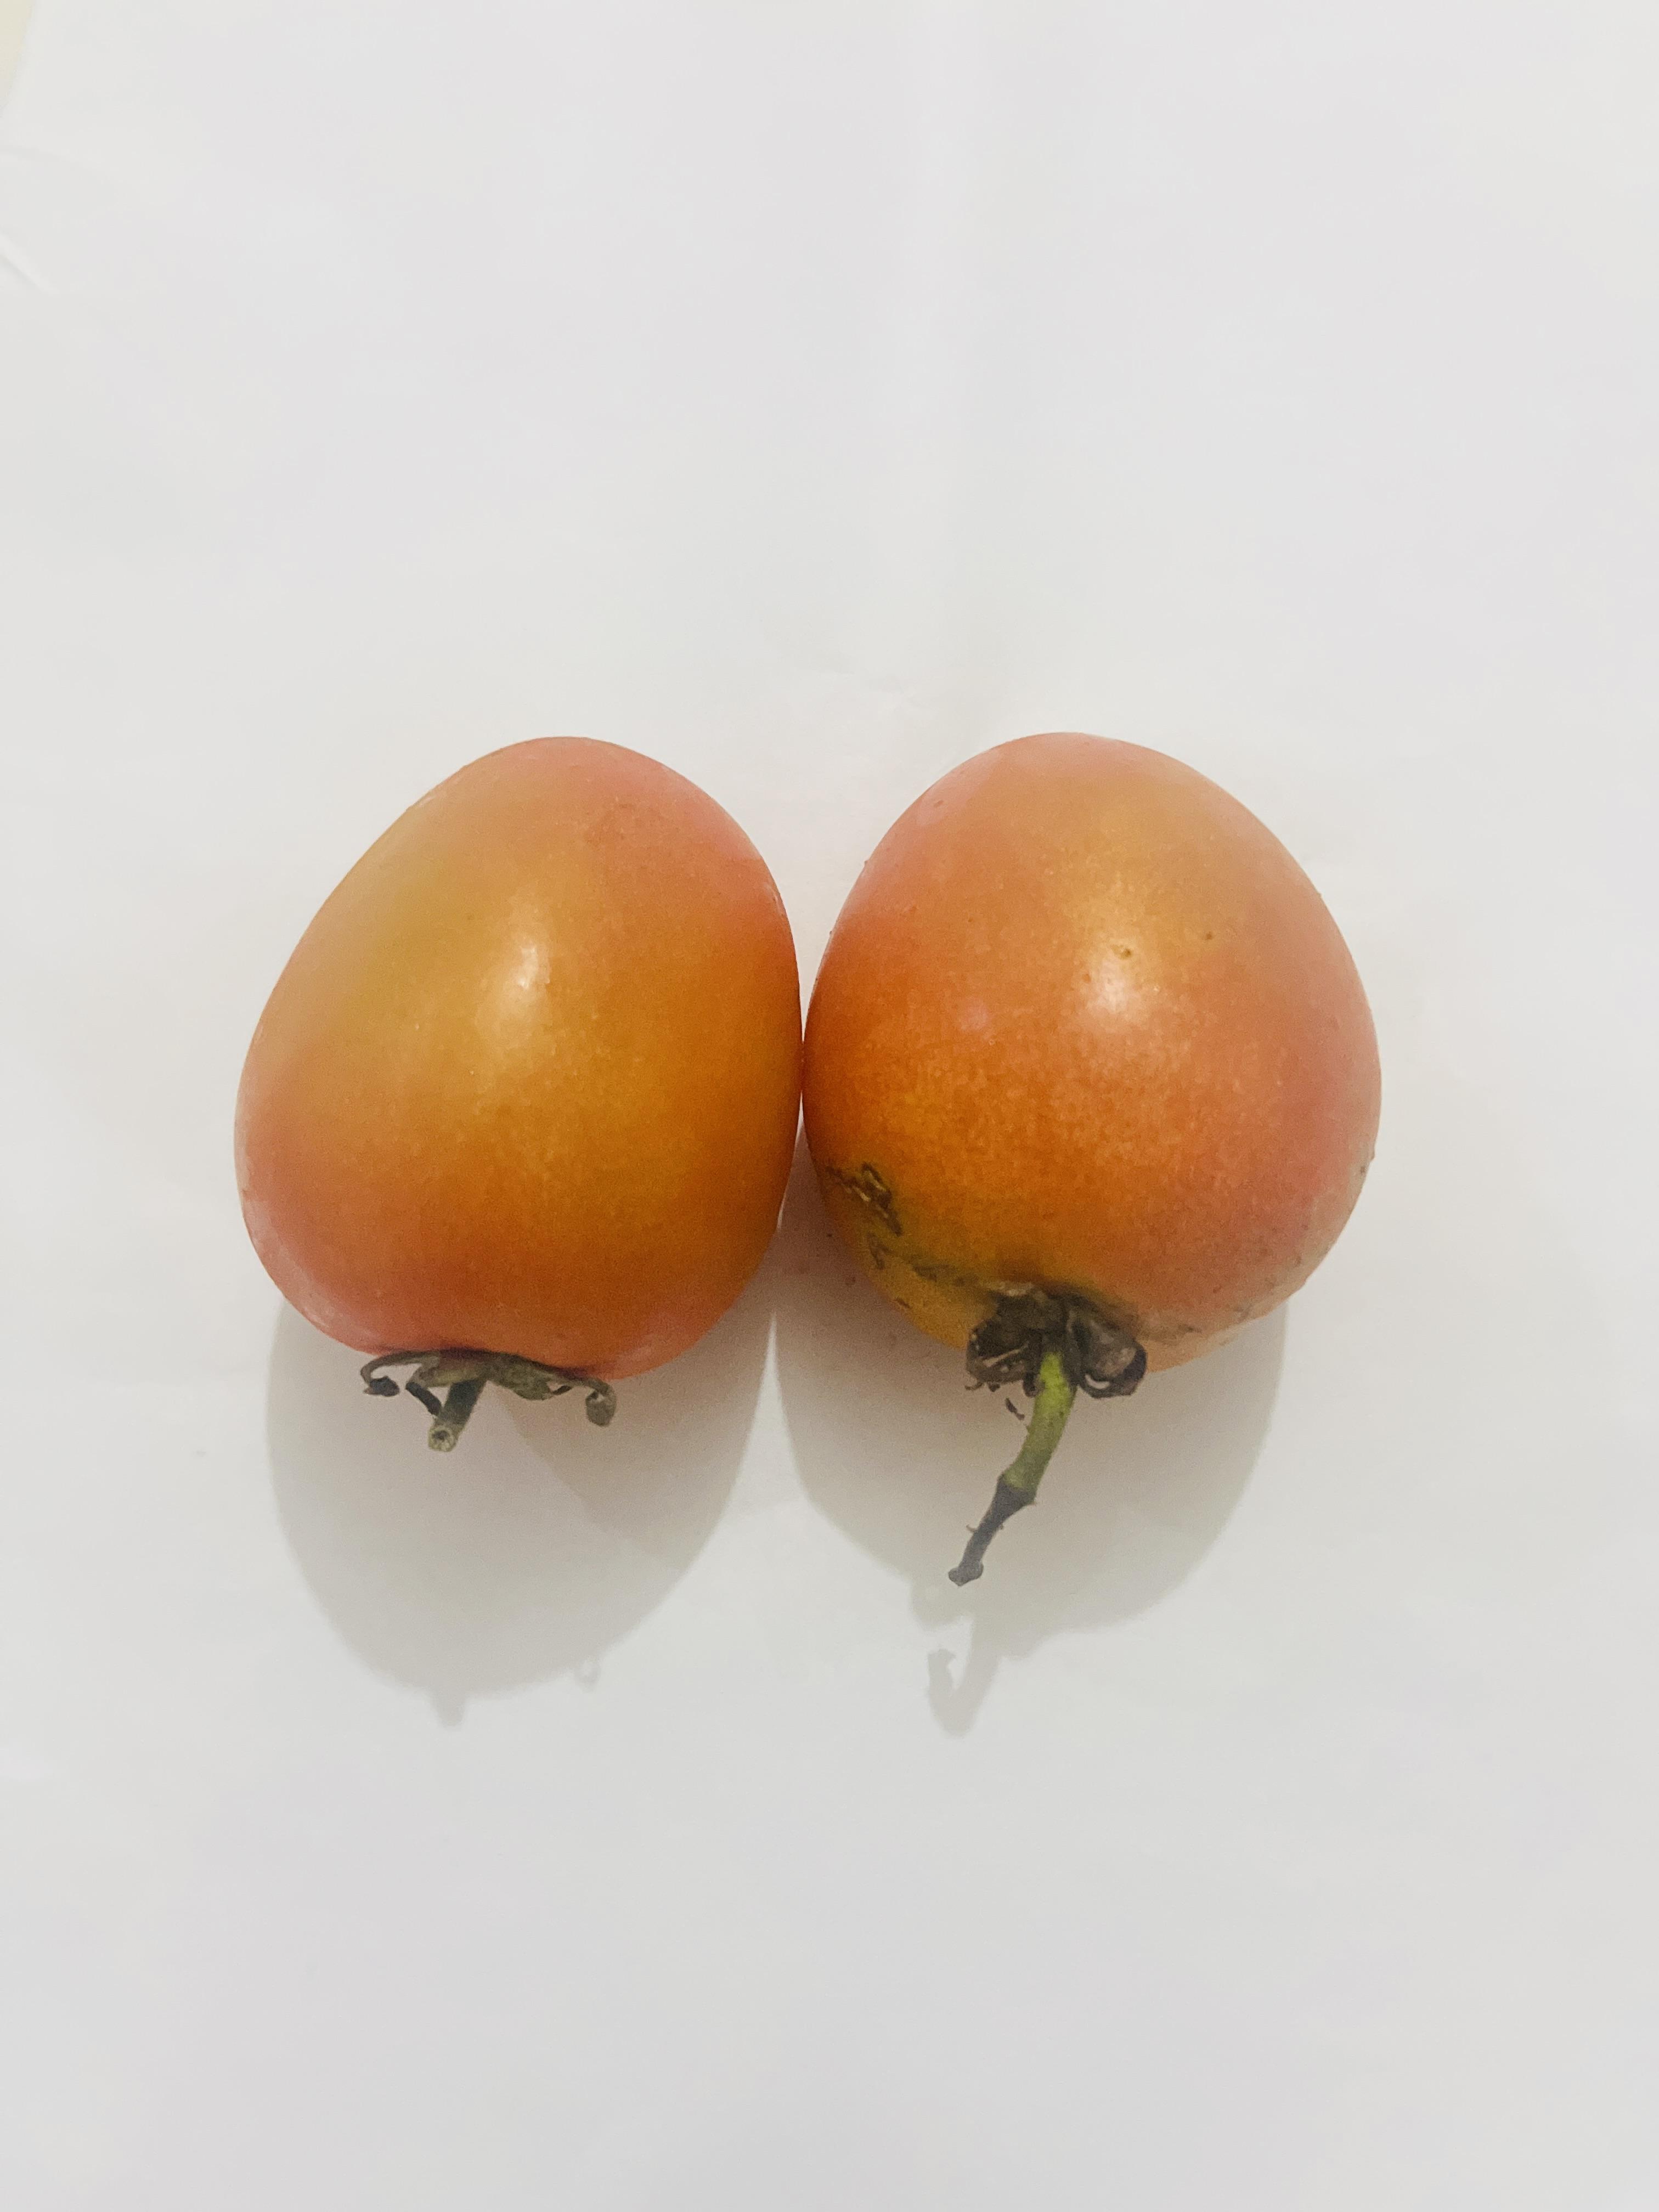
Label: Tomato